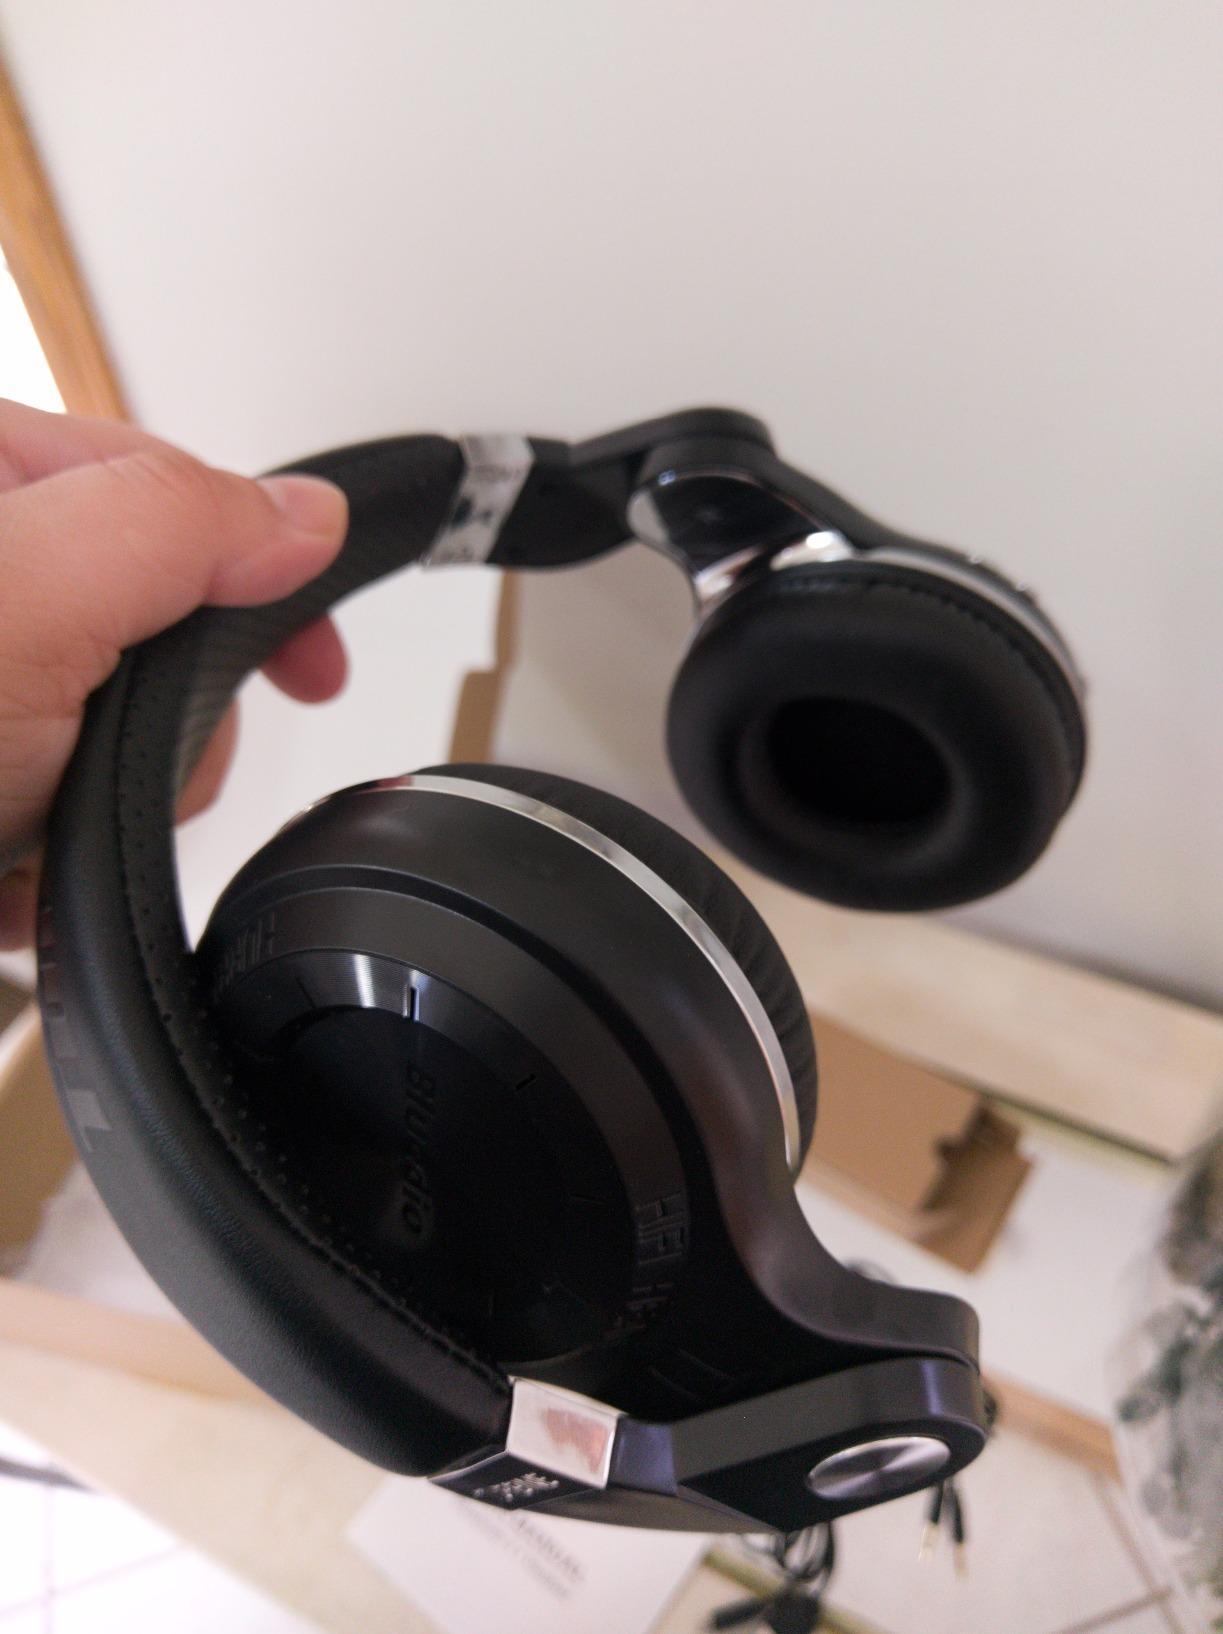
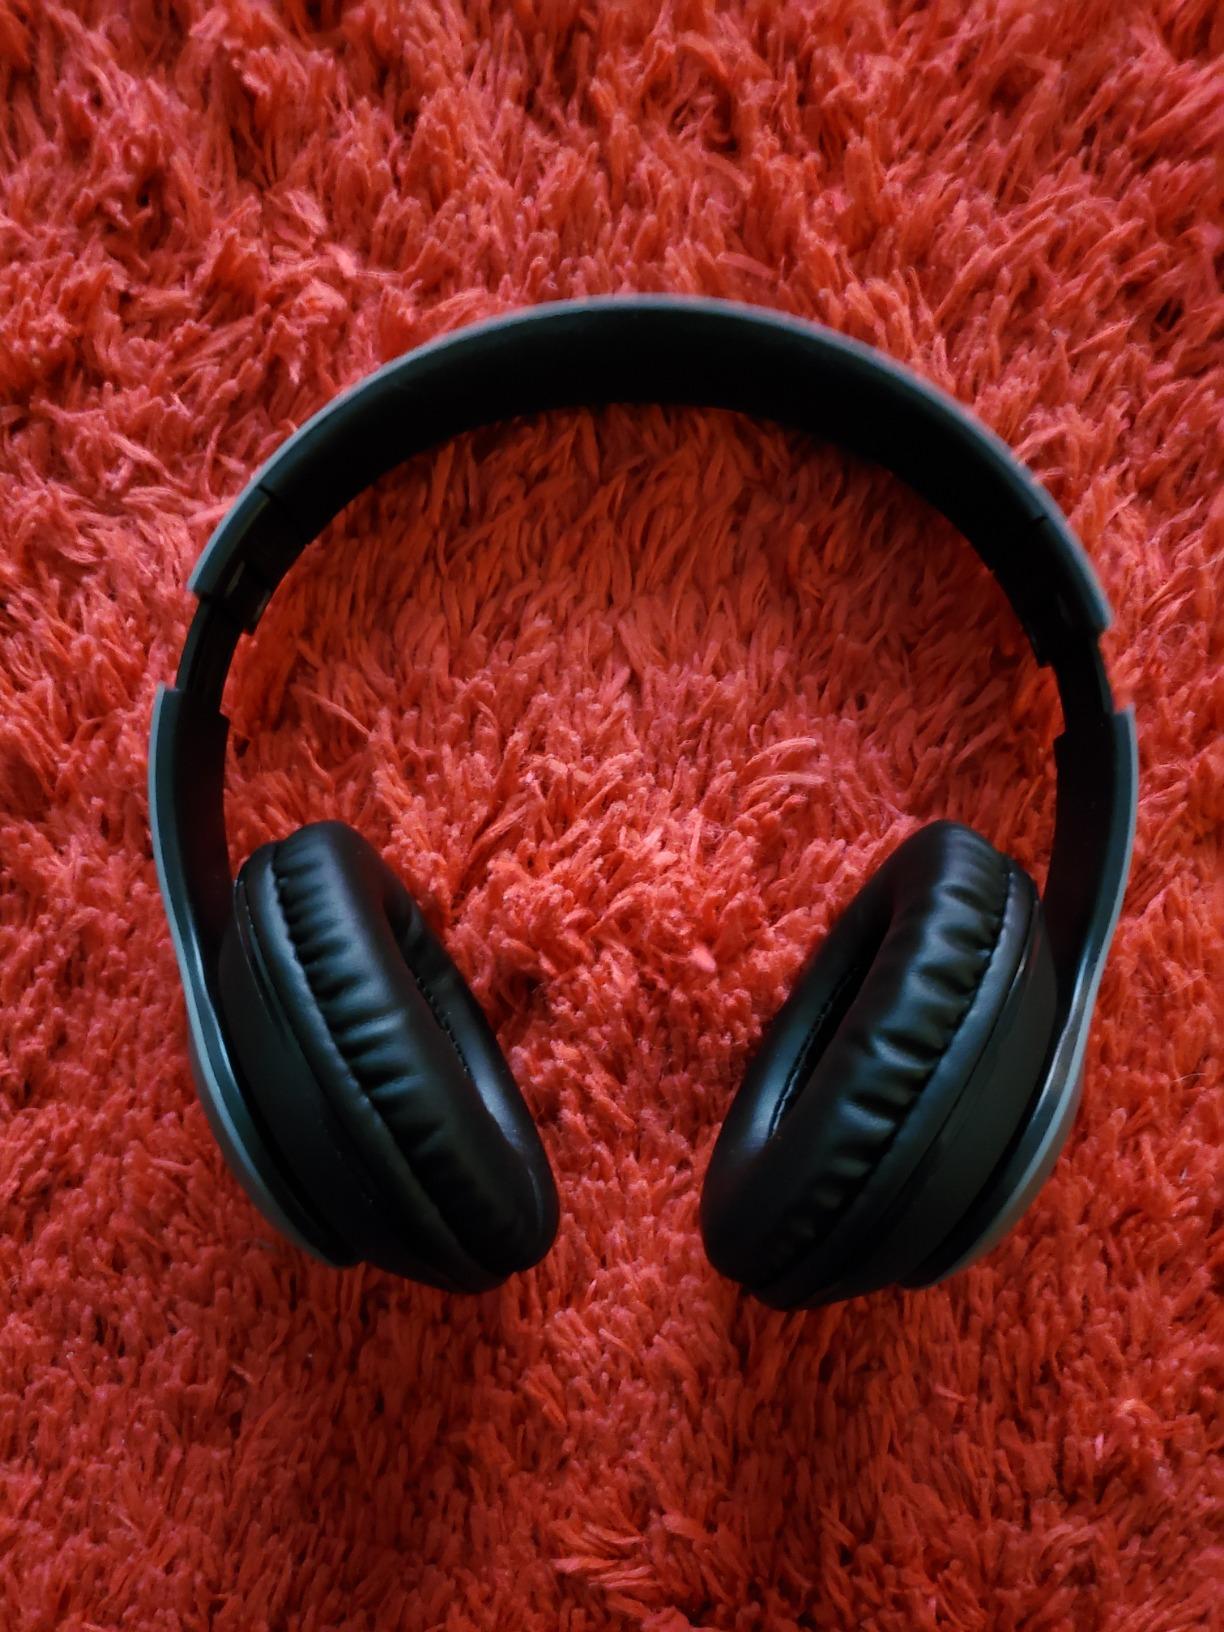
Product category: headphones
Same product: no